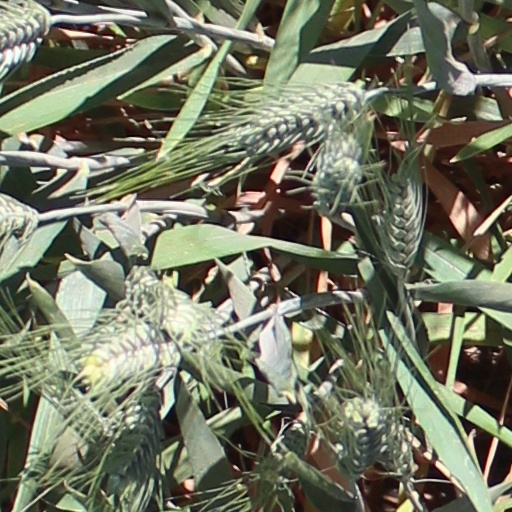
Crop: wheat